Lake Khanka

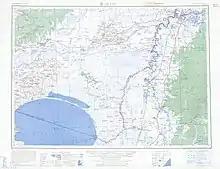
Lake Khanka (labeled as LAKE HANKA) (1955)

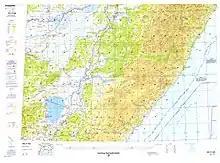
Map including Lake Khanka

On the Delisle map of 1706, the lake is named "Himgon" and from it flows a river labelled with the names "Usurou" and "Ousuri".